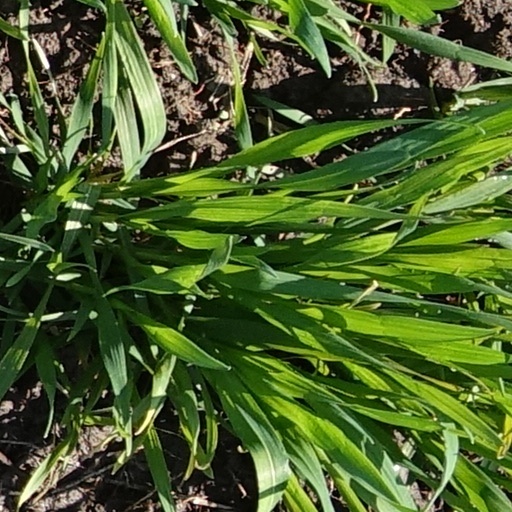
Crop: wheat